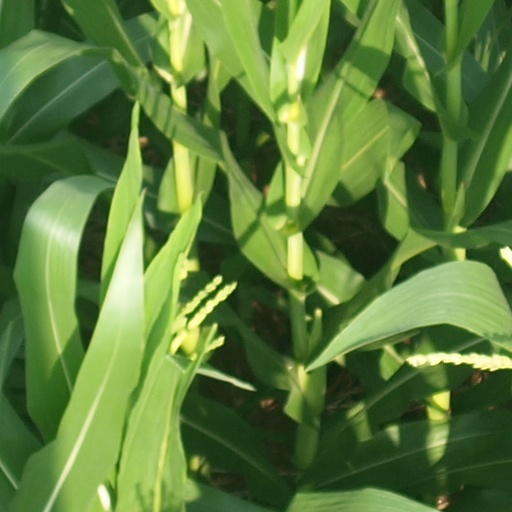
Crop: maize; corn